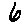
Label: 6